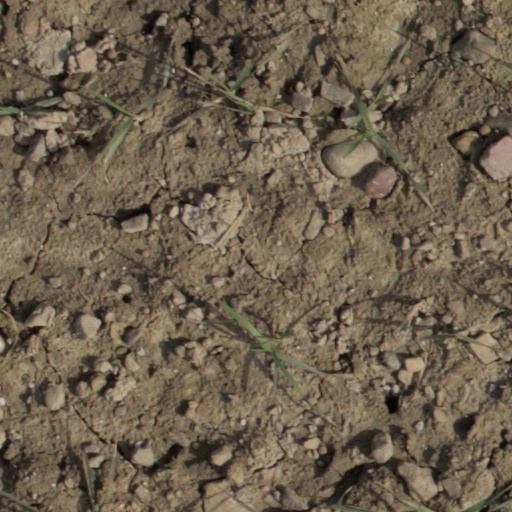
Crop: wheat